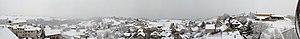
Vu panoramique, du Magnificat à sur le château, le 01/12/2017
Challonges est une commune française située dans le département de la Haute-Savoie, en région Auvergne-Rhône-Alpes.